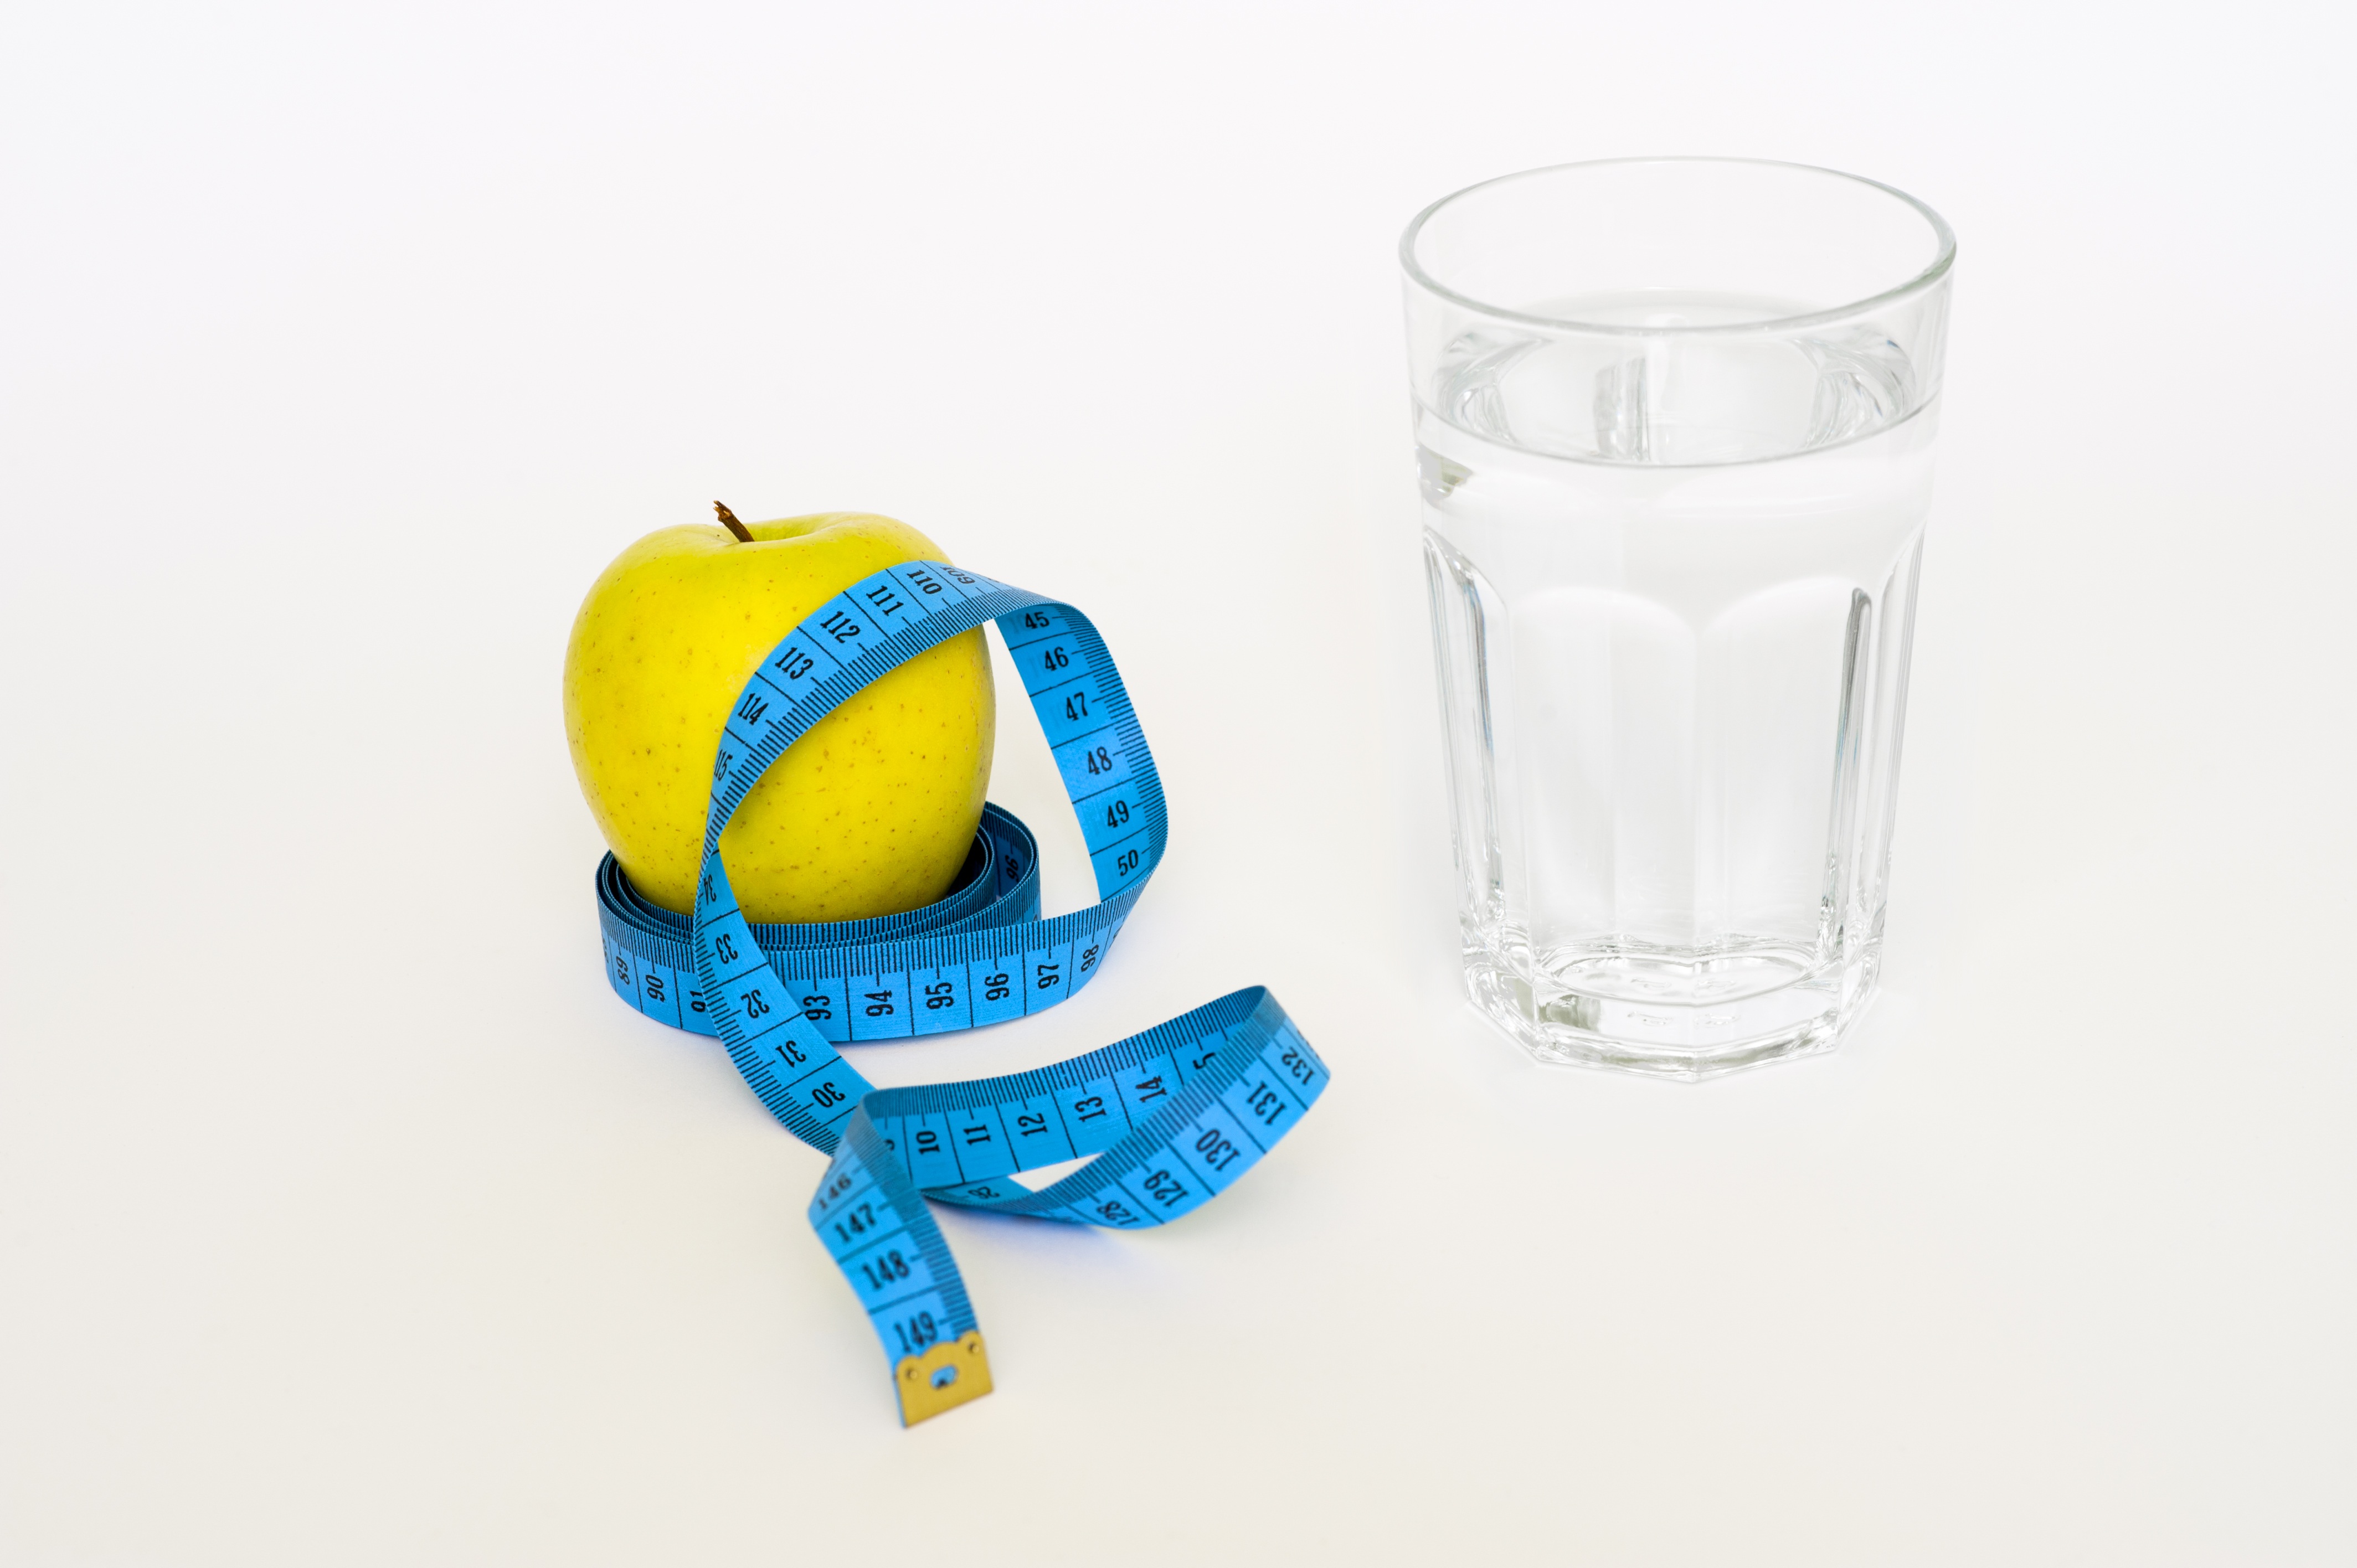
hand, apple, fruit, glass, food, drink, bottle, lifestyle, lighting, product, tape measure, diet, drinking glass, drinkware